Sulmona

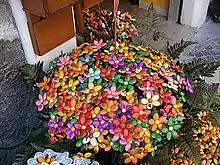
Flowers made from Confetti candy.

Sulmona is the home of the Italian confectionery known as "confetti". These are sugar-coated almonds and are traditionally given to friends and relatives on weddings and other special occasions. Confetti can be eaten or simply used as decoration. The local artisans also colour these candies and craft them into flowers and other creations. There are two main factories in town and several shops that sell these items, the most famous of which is Confetti Mario Pelino.